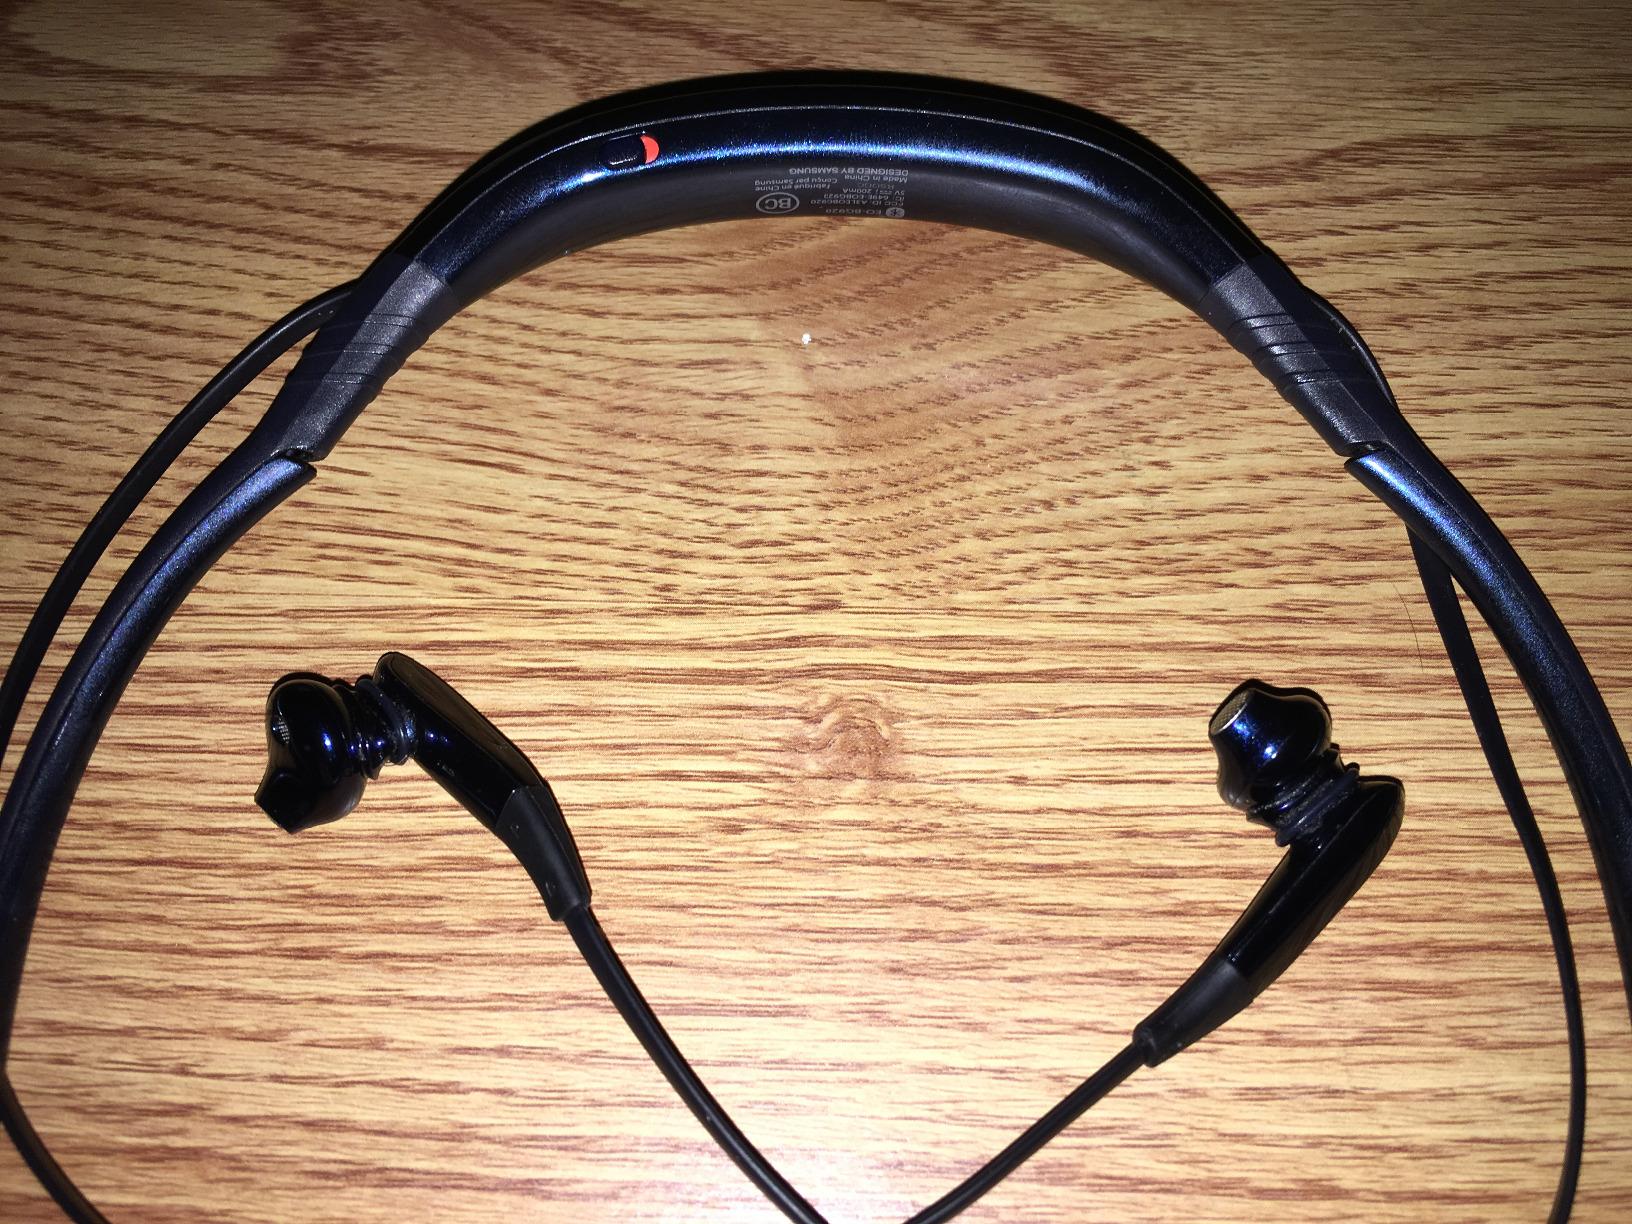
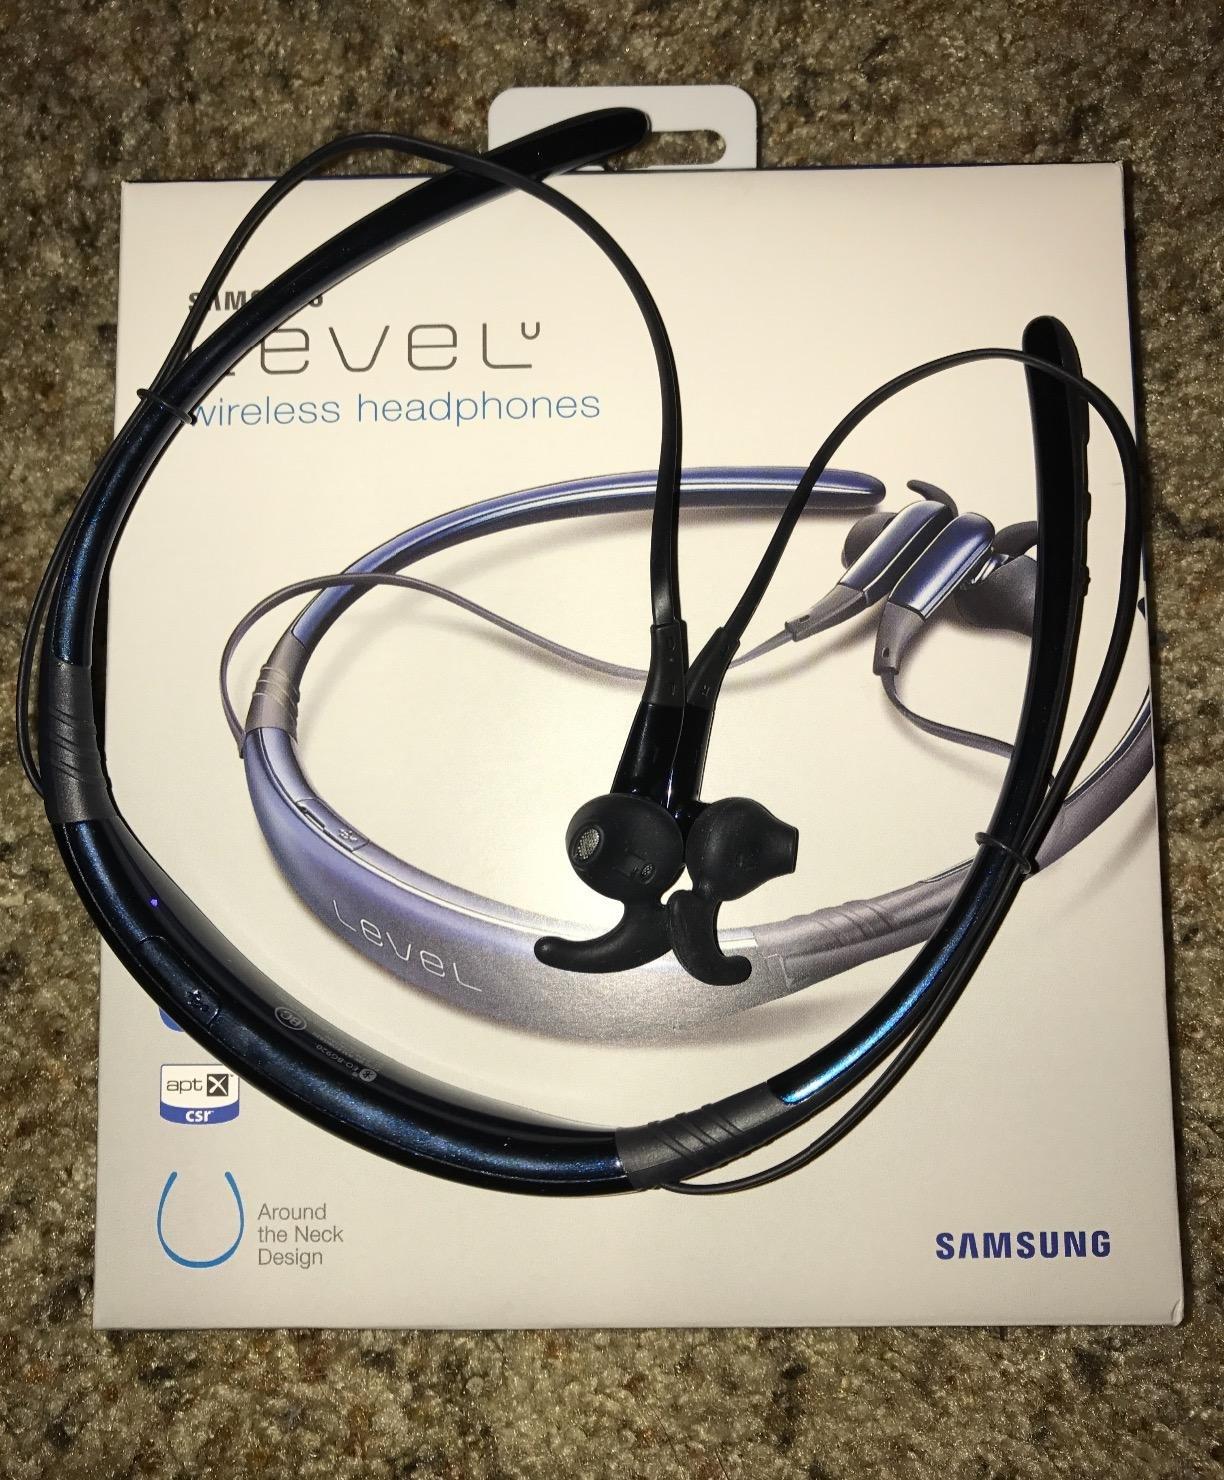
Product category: headphones
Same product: yes